Powering Past Coal Alliance

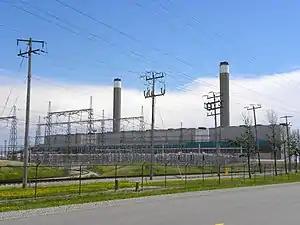
The Nanticoke Generating Station in Ontario, one of the largest power plants to be shut as part of Ontario's coal phaseout

The Alliance was launched by Canada and the UK at the COP23 climate summit in November 2017. Announcing the launch, Climate Action Network-Canada Executive Director Catherine Abreu said: "Canada and the UK are right to kick-start the Alliance, as science tells us that OECD countries need to phase out coal by 2030 at the latest”.